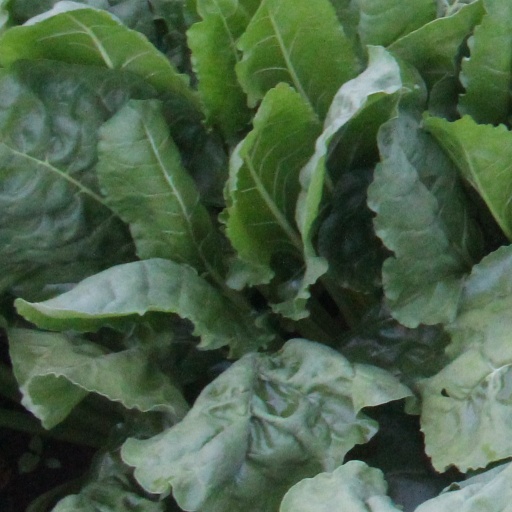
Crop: sugar beet